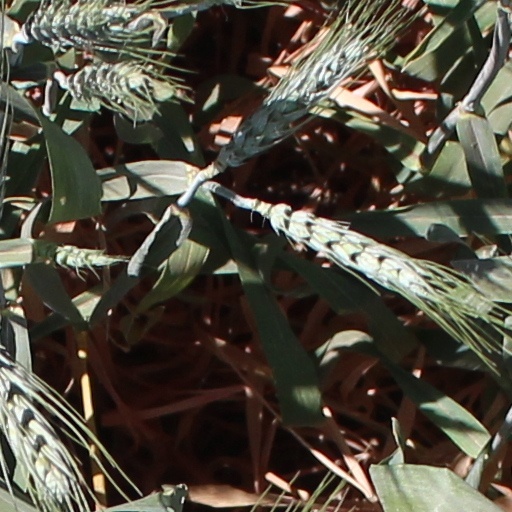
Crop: wheat